Rildo (footballer, born 1942)

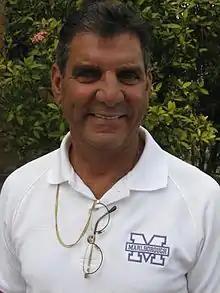
Rildo in 2010

Rildo da Costa Menezes (23 January 1942 – 16 May 2021), also known as Rildo, was a Brazilian professional footballer who played as a defender.